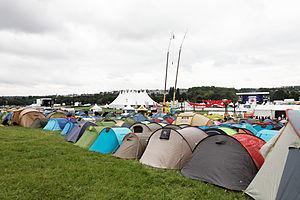
Solidays est un festival de musique organisé par l'association Solidarité sida, depuis 1999, sur l'hippodrome ParisLongchamp.